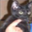
Label: cat